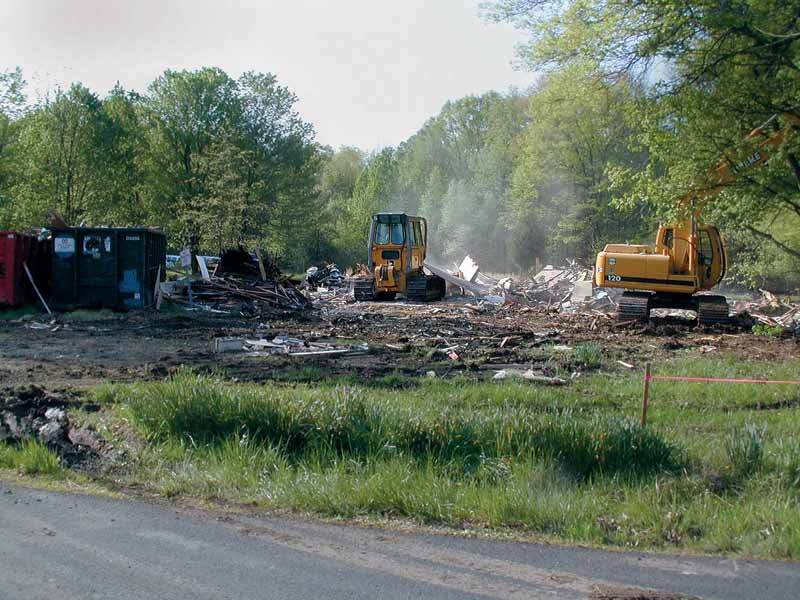
Label: not_food